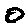
Label: 0